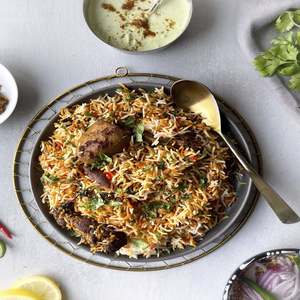
Dish: biryani